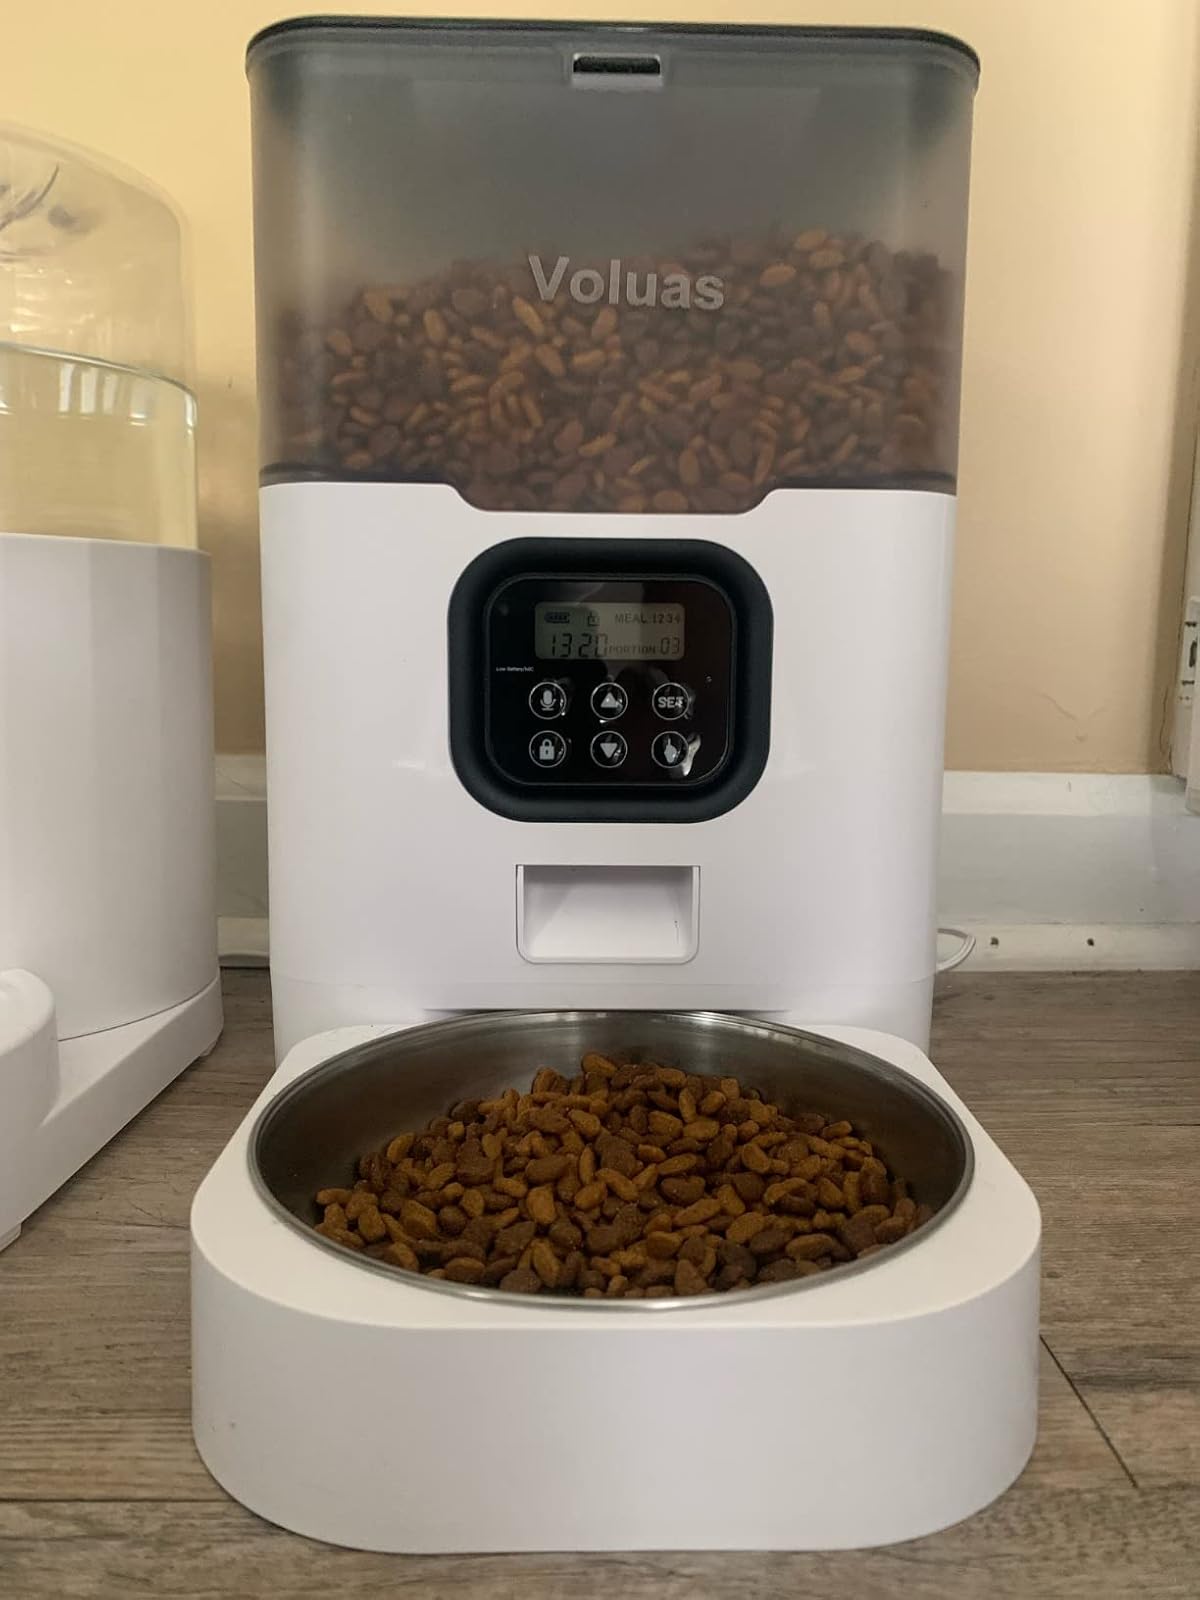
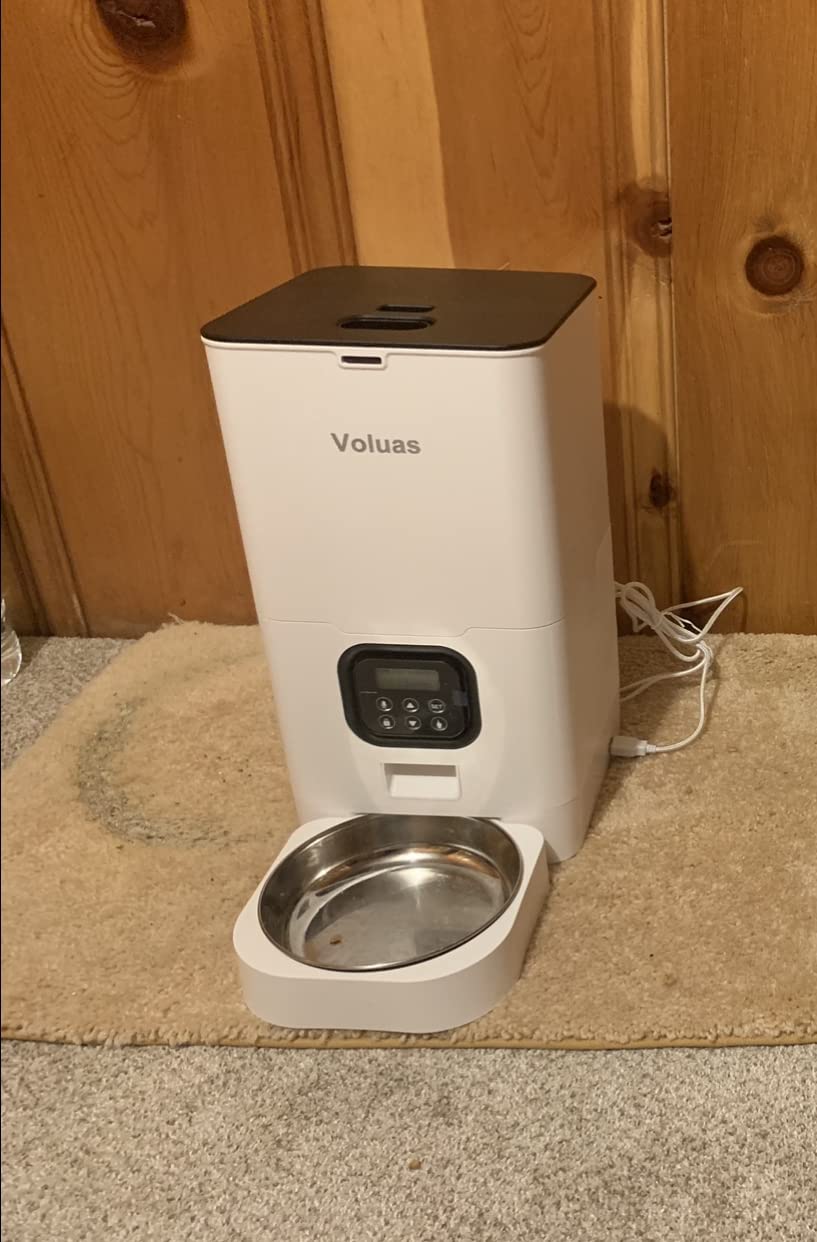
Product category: items_feeder
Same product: no